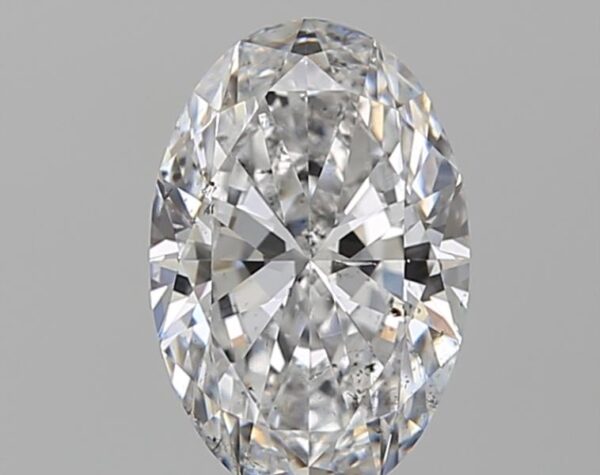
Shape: oval
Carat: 1
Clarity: SI1
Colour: D
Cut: EX
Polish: EX
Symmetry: EX
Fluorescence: M
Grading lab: GIA
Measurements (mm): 8.26 x 5.5 x 3.28